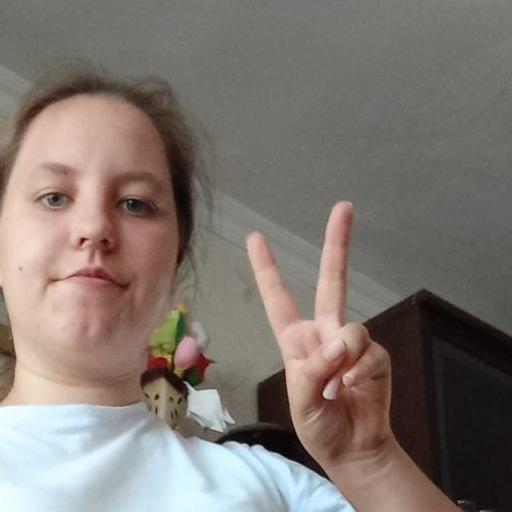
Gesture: peace